1972 in the Vietnam War

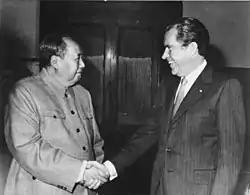
Chairman Mao Zedong and President Nixon

In a six-hour clash in the Quế Sơn Valley, six ARVN and 60 PAVN/VC were killed, including 28 killed by U.S. helicopter gunships. U.S. jets attacked a PAVN antiaircraft position north of the DMZ in another "protective reaction" strike.